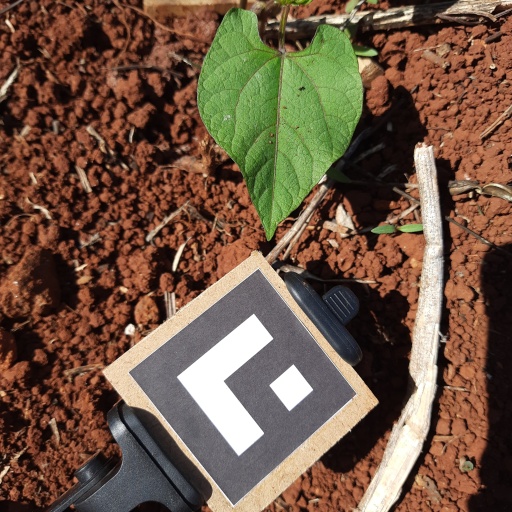
Observations: wavy surface, no eating holes, with soild dust, under sunlight